AGM-154 Joint Standoff Weapon

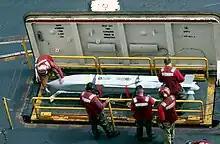
AGM-154 being brought to the flight deck of an aircraft carrier

The AGM-154A was the first variant to be used in combat. The AGM-154A is usually used for Suppression of Enemy Air Defenses missions. Initial deployment testing occurred aboard and later aboard the USS "Dwight D. Eisenhower". The first combat deployment of the JSOW occurred over southern Iraq on December 17, 1998, when launched by a single F/A-18C from the "Checkerboards" of VMFA-312, Carrier Air Wing Three embarked aboard USS "Enterprise" during Operation Desert Fox. The glide range of the JSOW allowed the weapon to strike a target located in the southern suburbs of Baghdad. This weapon has enjoyed success since its early use. One adverse event occurred in February 2001, when a strike of F/A-18s from the USS "Harry S. Truman" battle group launched a massive attack on Iraqi air-defense sites, nearly every weapon missed the target. The cause of the miss was reported as a software problem. This problem was solved soon afterward. Since 1998, at least 400 of the JSOW weapons have been used in the following conflicts: Operation Desert Fox, Operation Southern Watch, NATO Operation Allied Force, Operation Enduring Freedom, Operation Iraqi Freedom and Operation Rough Rider.